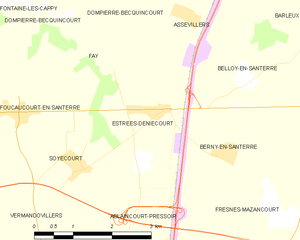
Carte des communes françaises Estrées-Deniécourt